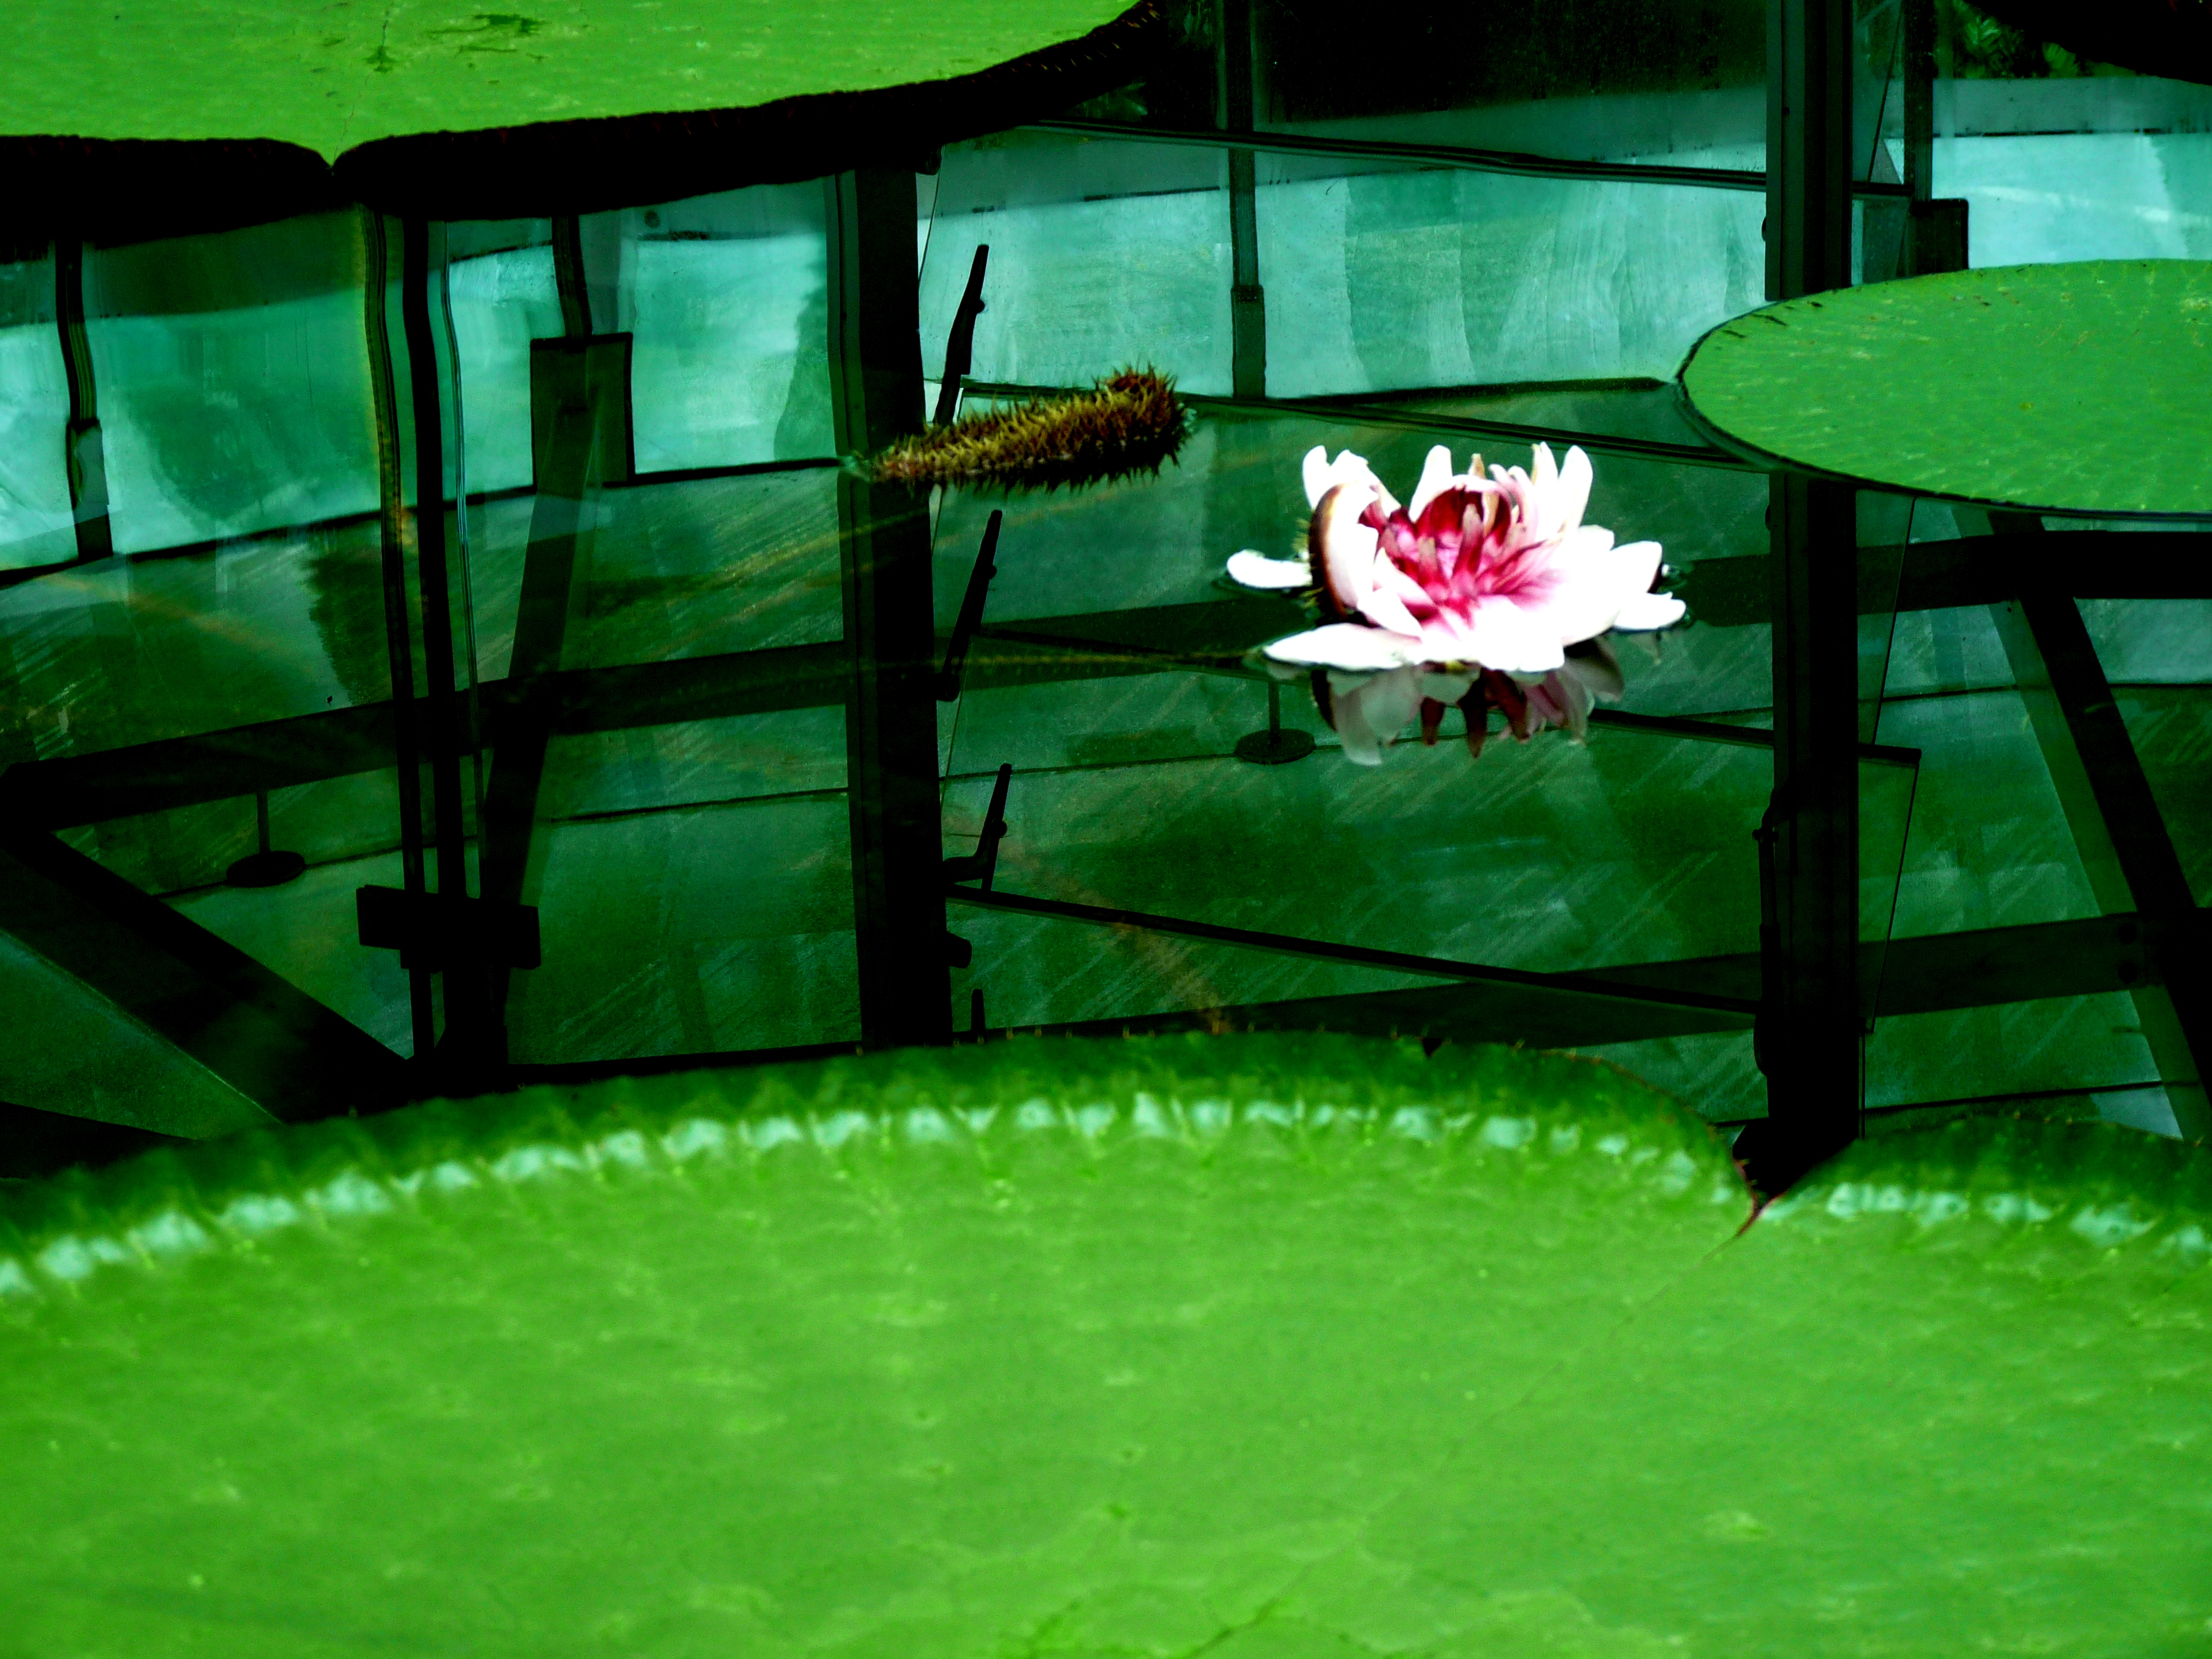
grass, plant, lawn, flower, green, garden, stadium, egypt, lilly, adelaide, botanic, screenshot, nile, pads